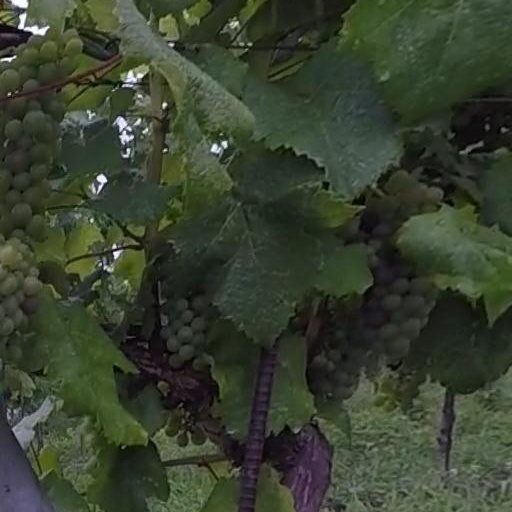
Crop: grape